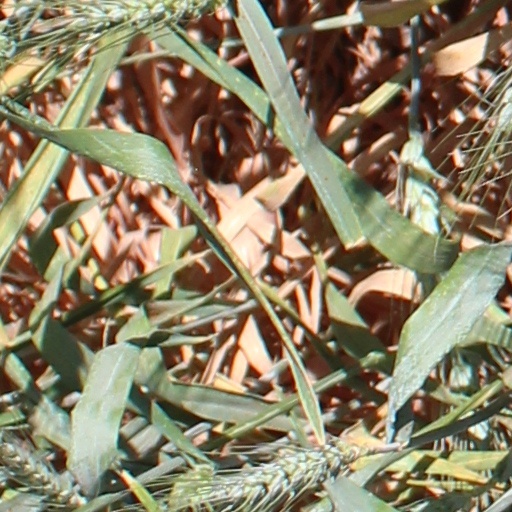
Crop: wheat